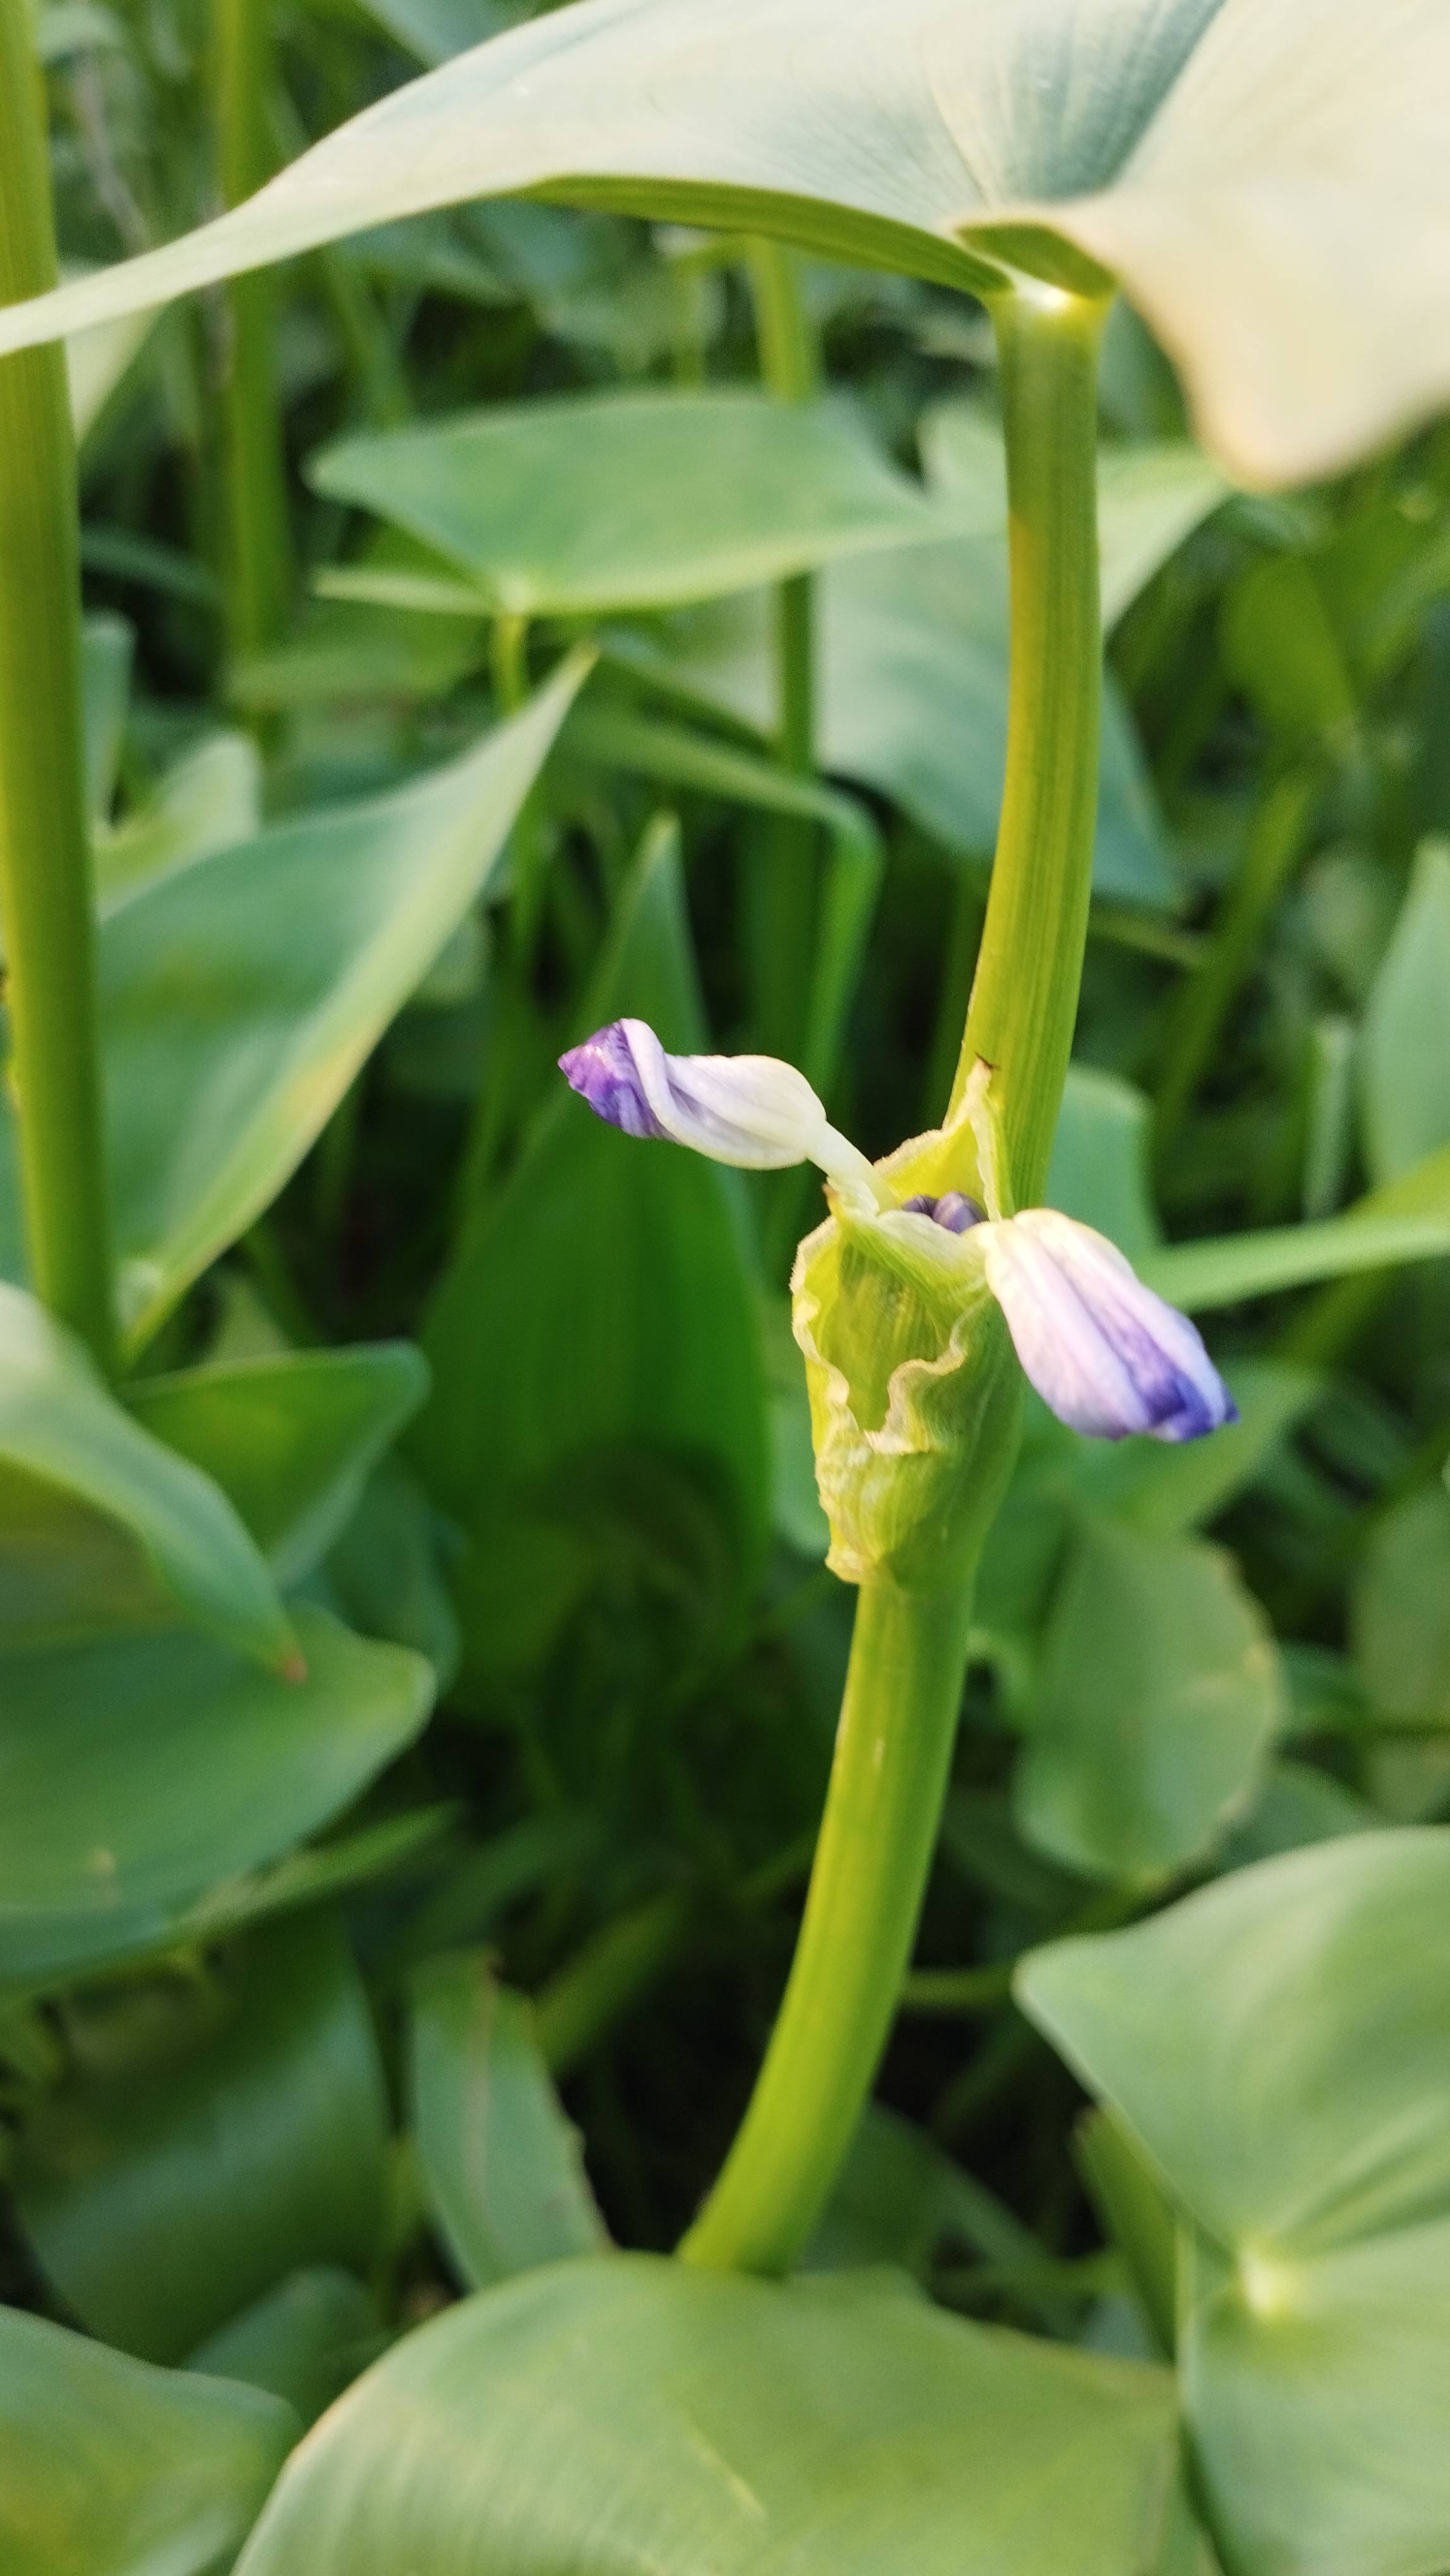
Species: Heartleaf False Pickerelweed (Monochoria korsakowii)